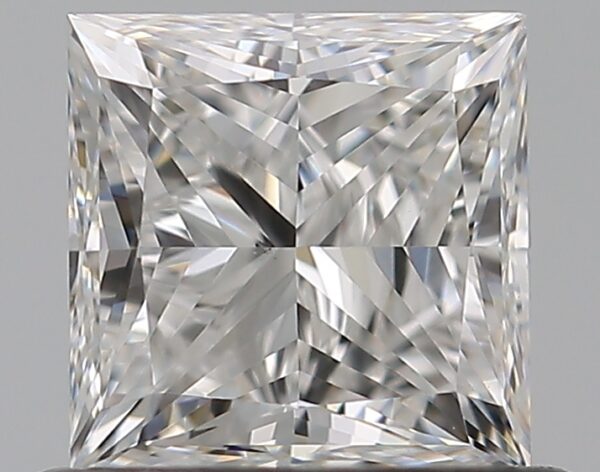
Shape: princess
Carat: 0.7
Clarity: VS2
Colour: F
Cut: EX
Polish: EX
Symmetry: VG
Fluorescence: N
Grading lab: GIA
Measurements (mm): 4.69 x 4.67 x 3.41